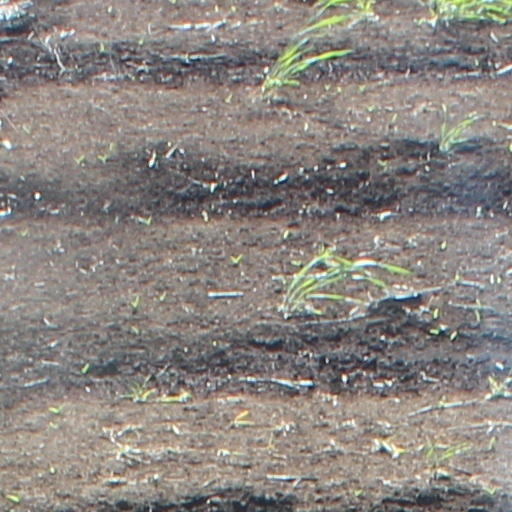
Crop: wheat